San Salvador

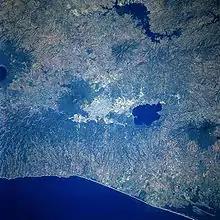
Satellite image of Greater San Salvador. East (right) of the city lies Lake Ilopango, and to the west (left) rises the San Salvador volcano. The beaches of the Central American Pacific coast (bottom) lie just south of the city.

In 1964, the Christian Democratic Party candidate, José Napoleon Duarte, an engineer, was elected mayor; he served from 1964 to 1970. During his term he ordered construction of the Pancho Lara park in the Vista Hermosa neighborhood, renewed the electrical grid, and set up a system of schools for adult education. The 1960s to the 1980s were the golden age of San Salvador in all aspects of security, quality of life, and modernization.